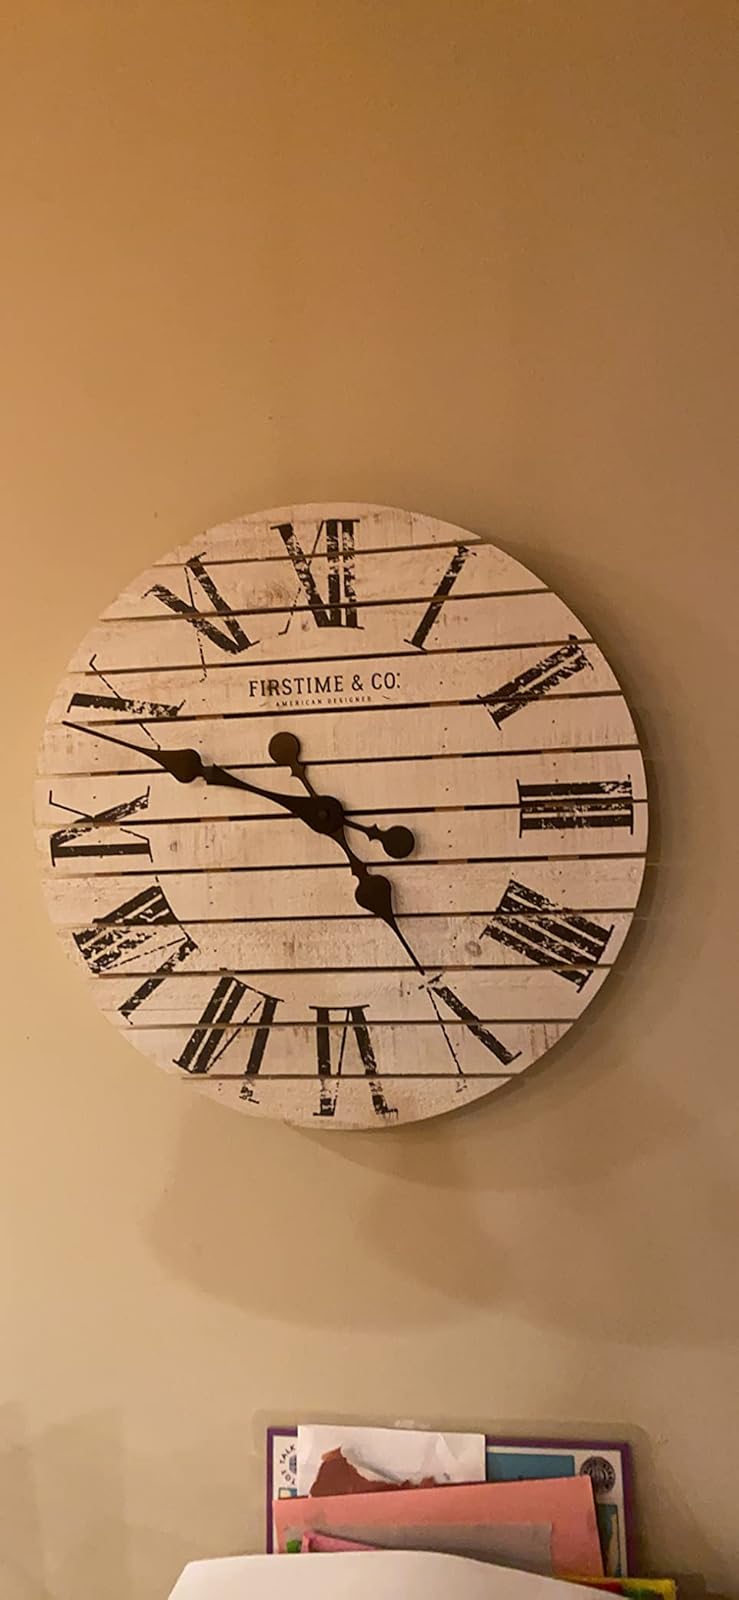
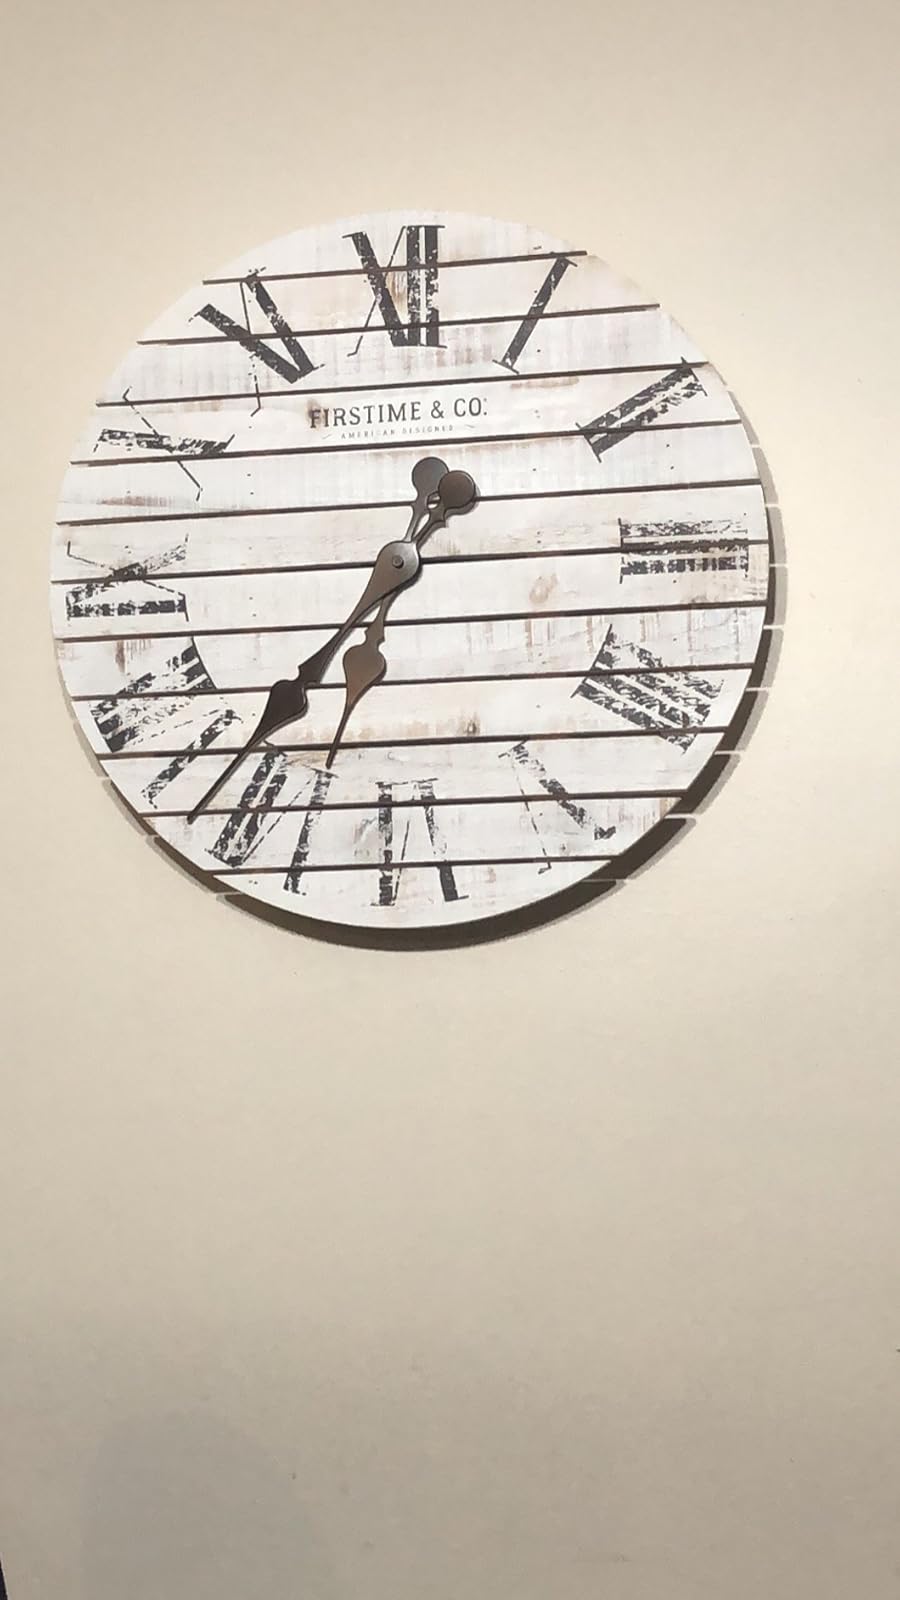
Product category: clock
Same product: yes